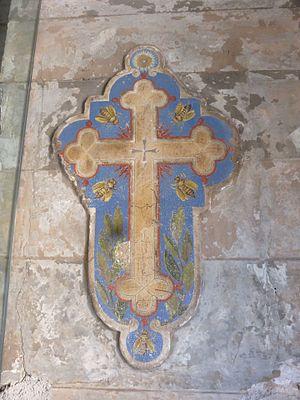
L'église Santa Maria in Cappella est une église à Rome, située dans le rione du Trastevere.